Vettaikaaran (2009 film)

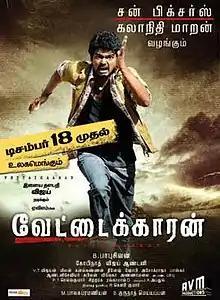
Theatrical poster

Vettaikaaran is a 2009 Indian Tamil-language action film directed by debutant B. Babusivan and produced by AVM Productions. The film stars Vijay and Anushka Shetty in the lead roles, while Srihari, Salim Ghouse, Sayaji Shinde and Ravi Shankar appear in supporting roles. Gopinath handled the cinematography while V. T. Vijayan was the film's editor. This was Vijay's first film with AVM Productions and the only film B. Babusivan ever directed.